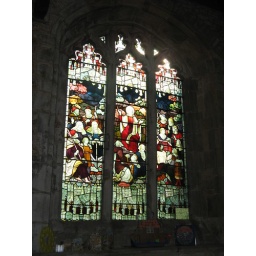
Stained glass window in the church in Cropredy.